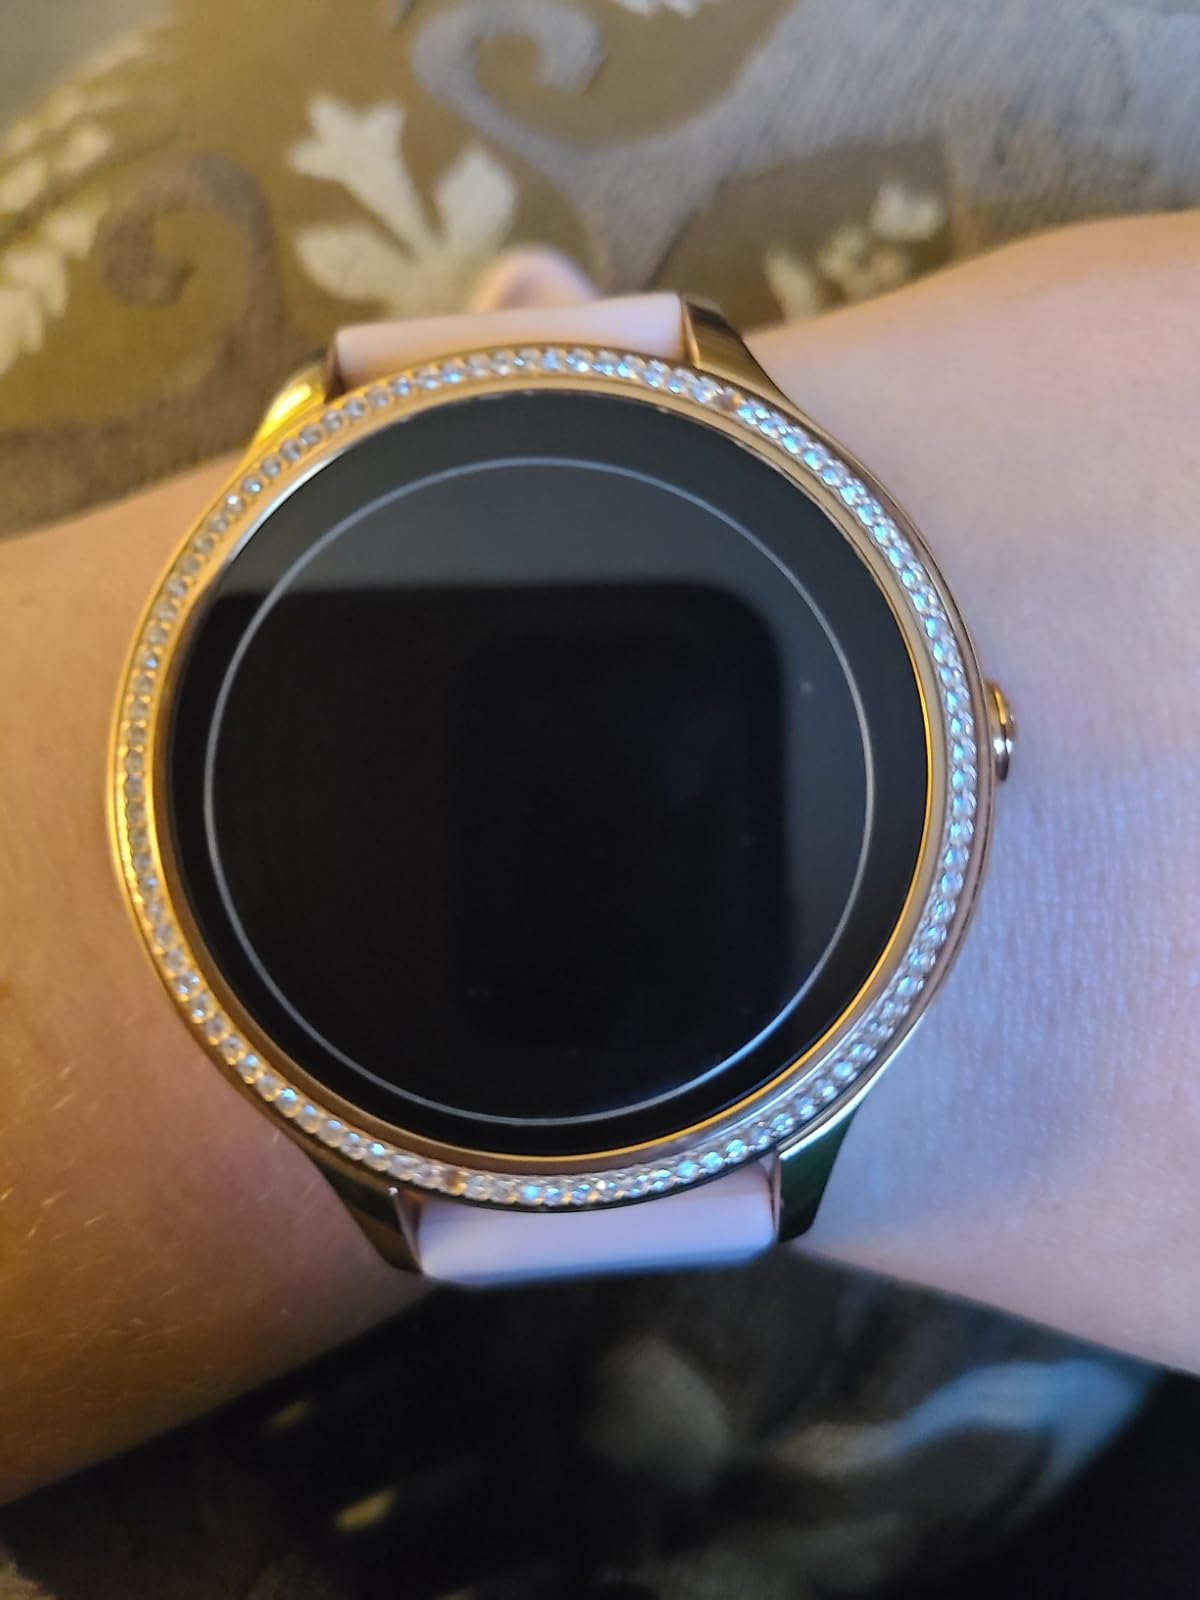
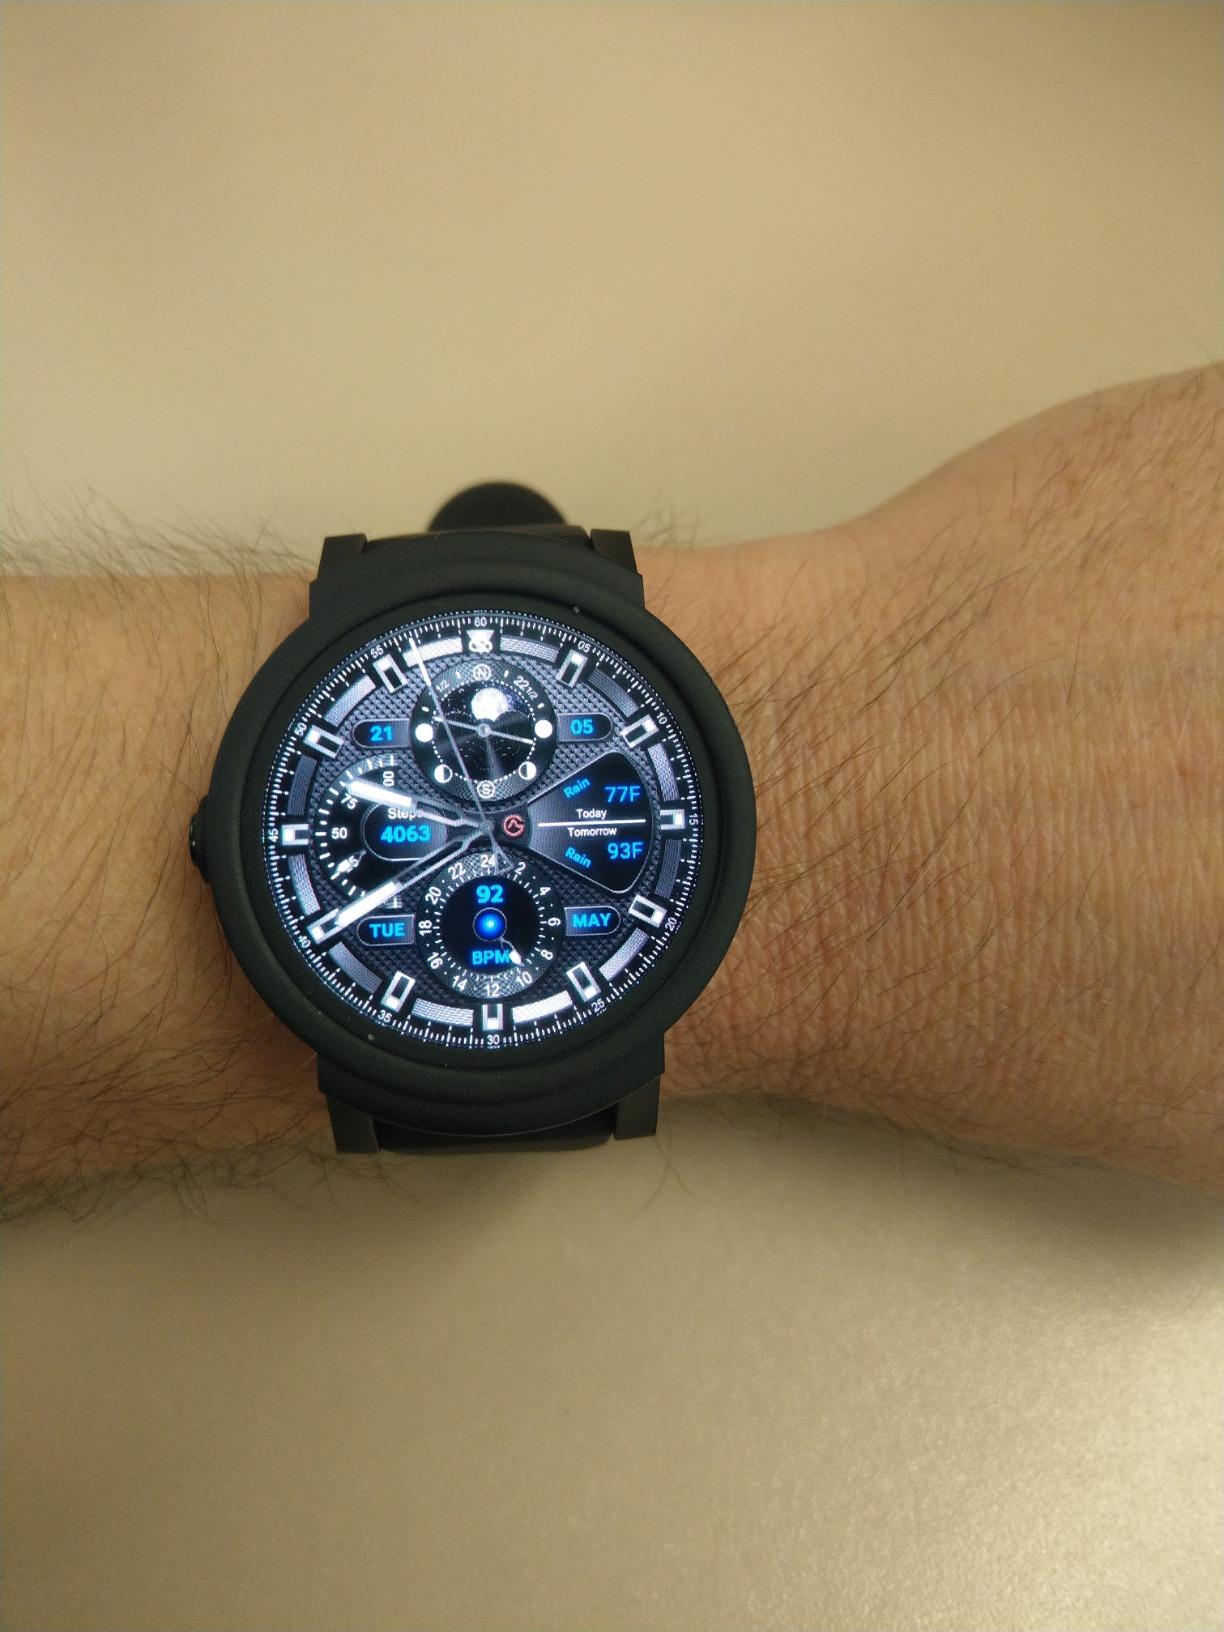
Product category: smartwatch
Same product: no